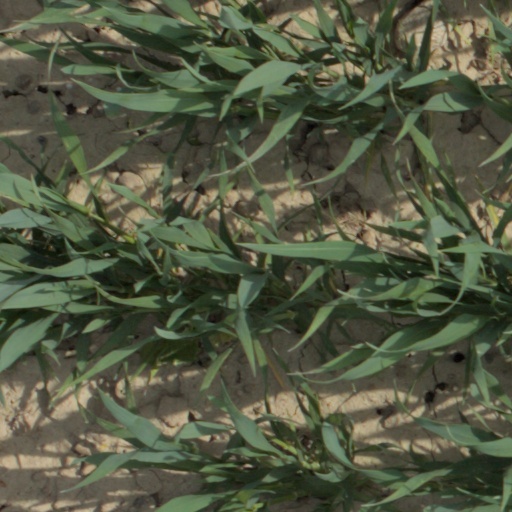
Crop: wheat